Alfred Boucher

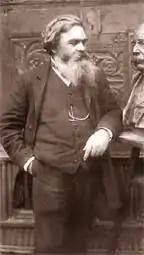
Alfred Boucher

Born in Bouy-sur-Ovin (Nogent-sur-Seine), he was the son of a farmhand who became the gardener of the sculptor Joseph-Marius Ramus, who, after recognizing Boucher's talent, opened his studio to him.